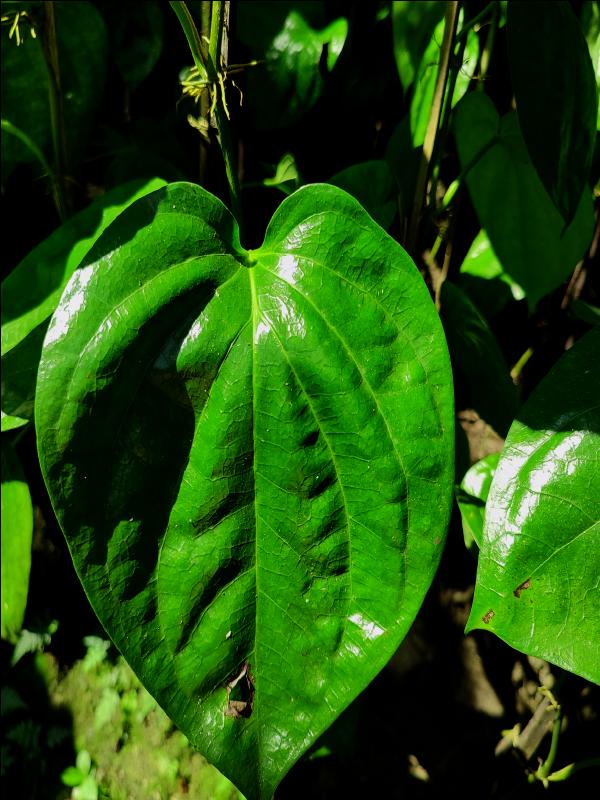
Label: Bacterial_Leaf_Disease